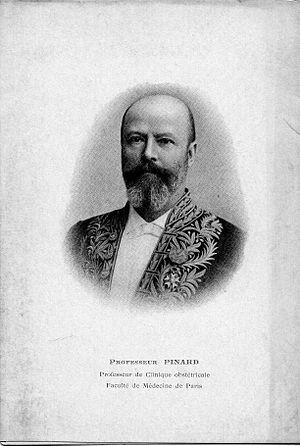
Le boulevard Adolphe-Pinard est un boulevard du 14ᵉ arrondissement de Paris.